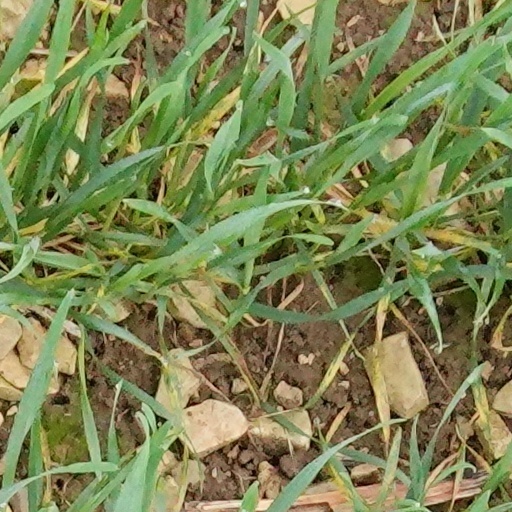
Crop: wheat